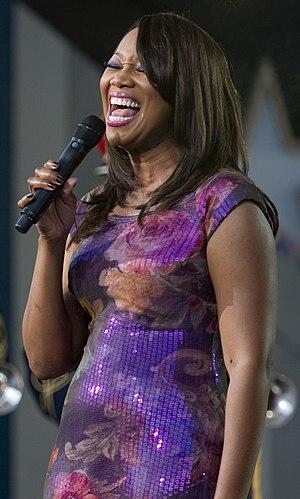
Yolanda Yvette Adams est une chanteuse de gospel évangélique américaine.